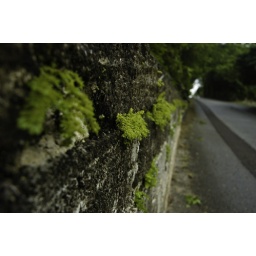
wall beside the road